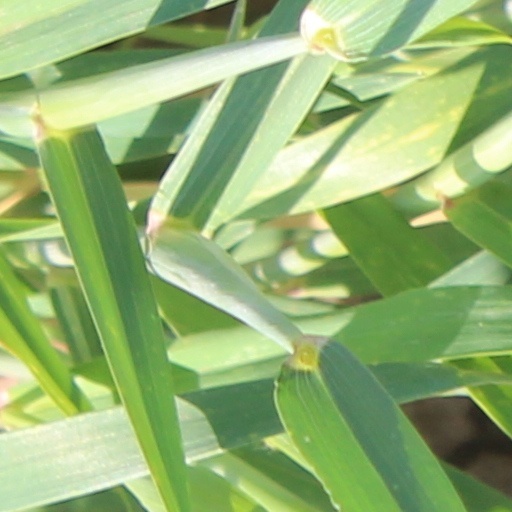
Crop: wheat